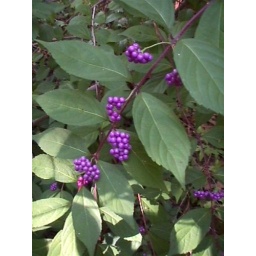
Kenmore Mansion is another Colonial era house in Fredericksburg. This photo was taken on Kenmore's wild flower walk